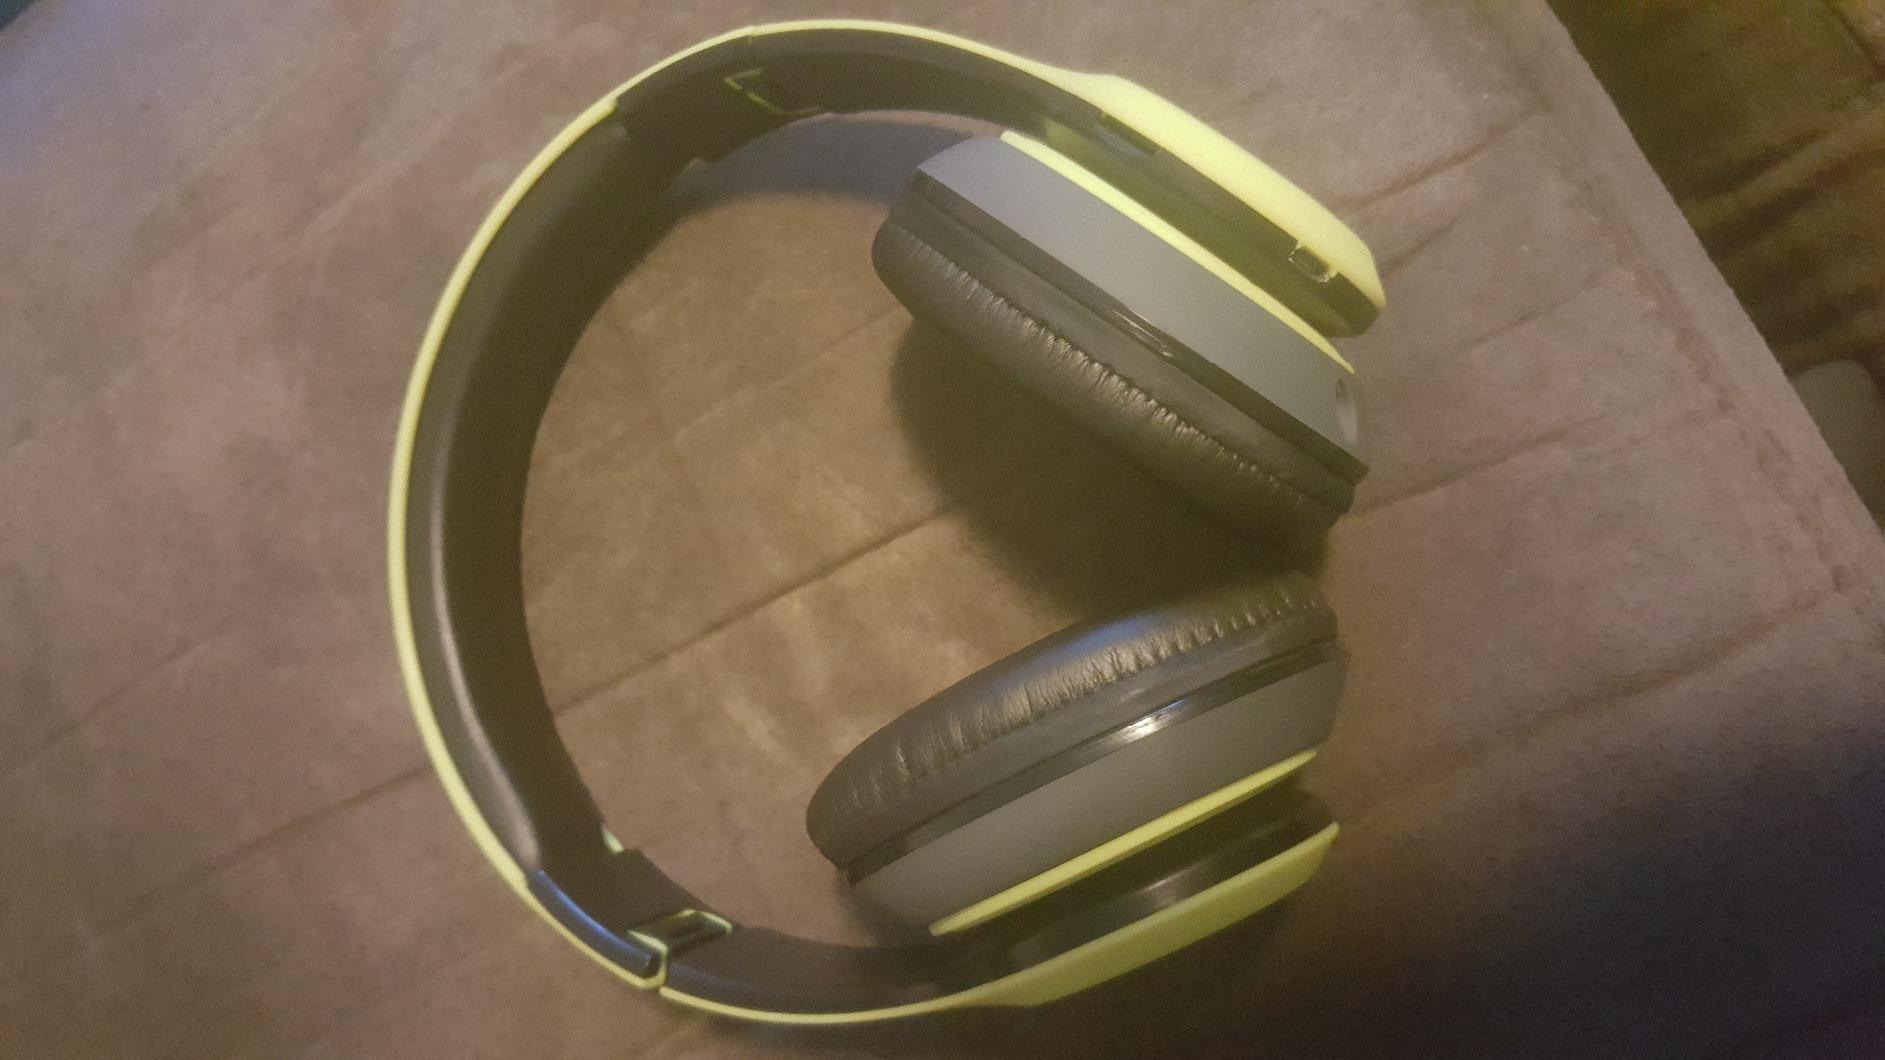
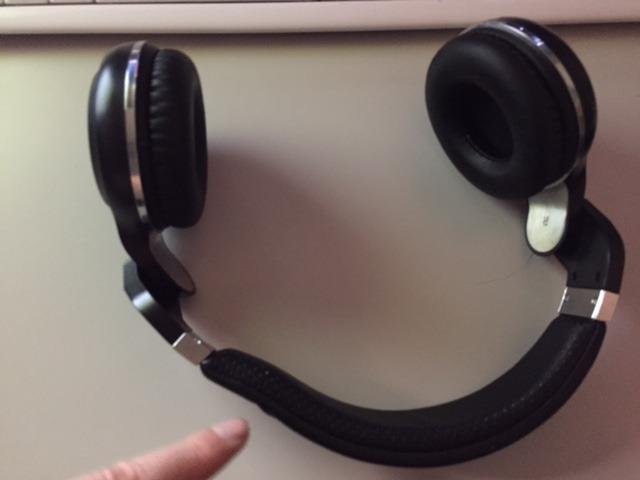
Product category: headphones
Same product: no